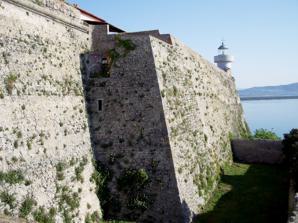
Building: Forte La Rocca Lighthouse
Country: Italy
Year built: 1862
Lighthouse Forte La Rocca Porto Ercole Forte La Rocca Lighthouse Location Porto Ercole Tuscany Italy Coordinates 42°23′24″N 11°12′45″E / 42.390067°N 11.212413°E / 42.390067; 11.212413 Tower Constructed 1862 Foundation masonry base Construction masonry tower Height 19 metres (62 ft) Shape cylindrical tower with balcony and lantern Markings white tower, grey metallic lantern dome atop a fortification bastion Power source mains electricity Operator Marina Militare Light Focal height 91 metres (299 ft) Lens Type TD 375 Focal length : 187,5 mm Intensity main: AL 1000 W reserve: LABI 100 W Range main: 16 nautical miles (30 km; 18 mi) reserve: 11 nautical miles (20 km; 13 mi) Characteristic L Fl WR 7s. Italy no. 2172 E.F. Forte La Rocca Lighthouse ( Italian : Faro di Forte La Rocca ) is an active lighthouse located next to the tip of the promontory of the Argentario on the Tyrrhenian Sea . Description The lighthouse, built in 1862, consists of a cylindrical tower, 19 metres (62 ft) high, with balcony and lantern placed atop the south east bastion of a fortification built by the Aldobrandeschi in the mid 1400. The tower is covered by white mosaic tails made of wind and salt resistant material; the lantern dome is grey metallic. The light is positioned at 91 metres (299 ft) above sea level and emits a long white or red flash in a 7 seconds period, depending from the direction, visible up to a distance of 16 nautical miles (30 km; 18 mi). The lighthouse is completely automated and managed by the Marina Militare with the identification code number 2172 E.F. See also List of lighthouses in Italy References